Augusta, Ontario

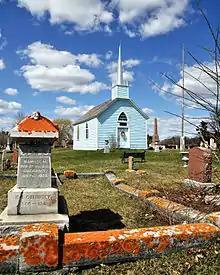
The Blue Church

On January 1, 1790, the townships of Augusta, Edwardsburgh, and Elizabethtown held a public meeting during which a decision was made to erect a church next to the burial ground at the proposed town of New Oswegatchie. Ten men from the townships were named trustees and required to raise the money to erect a church measuring sixty-two feet by fifty feet by January 1 of the following year. Years later, however, there was still little to no money raised to build a church of this size. It is unclear when exactly the first church was erected at this site; the most conclusive piece of evidence comes from an article from 1870 in a paper called "The Church Herald" which stated "...there was erected somewhere about 1809 a frame church, named for the colour it was painted, the Blue Church." This year is presumed accurate as historical records for the community show that a year prior, in 1808, church services were being held out of a local's home and a year after, in 1810, historical records reference a church in the community. Additionally, a paper authored by John Dumbrille in 1888 titled "A Short Sketch of the History of the Church of England in the Township of Augusta" also named 1809 as the year the church was erected. The church is believed to have been painted blue very soon after being built, as the first reference made to the church being blue was in 1822 during a council meeting.